Keyes, California

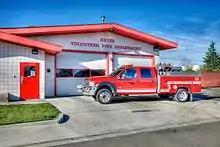
Keyes Grass 55

Grass 55 is a modified Ford F550 XL Type 6 grass rig. It carries 300 gal. of water and can pump at 200 GPM. It also carries a set of Hurst Extrication Tools. This unit carries 150' of 1" reel line, 175' of 1 1/2" hose, as well as wildland packs.